Tramp trade

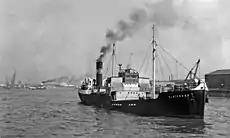
A tramp freighter in 1950

A boat or ship engaged in the tramp trade is one which does not have a fixed schedule, itinerary nor published ports of call, and trades on the spot market as opposed to freight liners. A steamship engaged in the tramp trade is sometimes called a tramp steamer; similar terms, such as tramp freighter and tramper, are also used. Chartering is done chiefly on London, New York, and Singapore shipbroking exchanges. The Baltic Exchange serves as a type of stock market index for the trade.